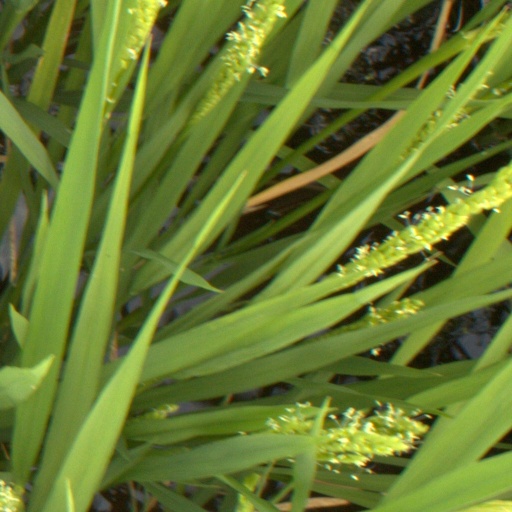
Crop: rice